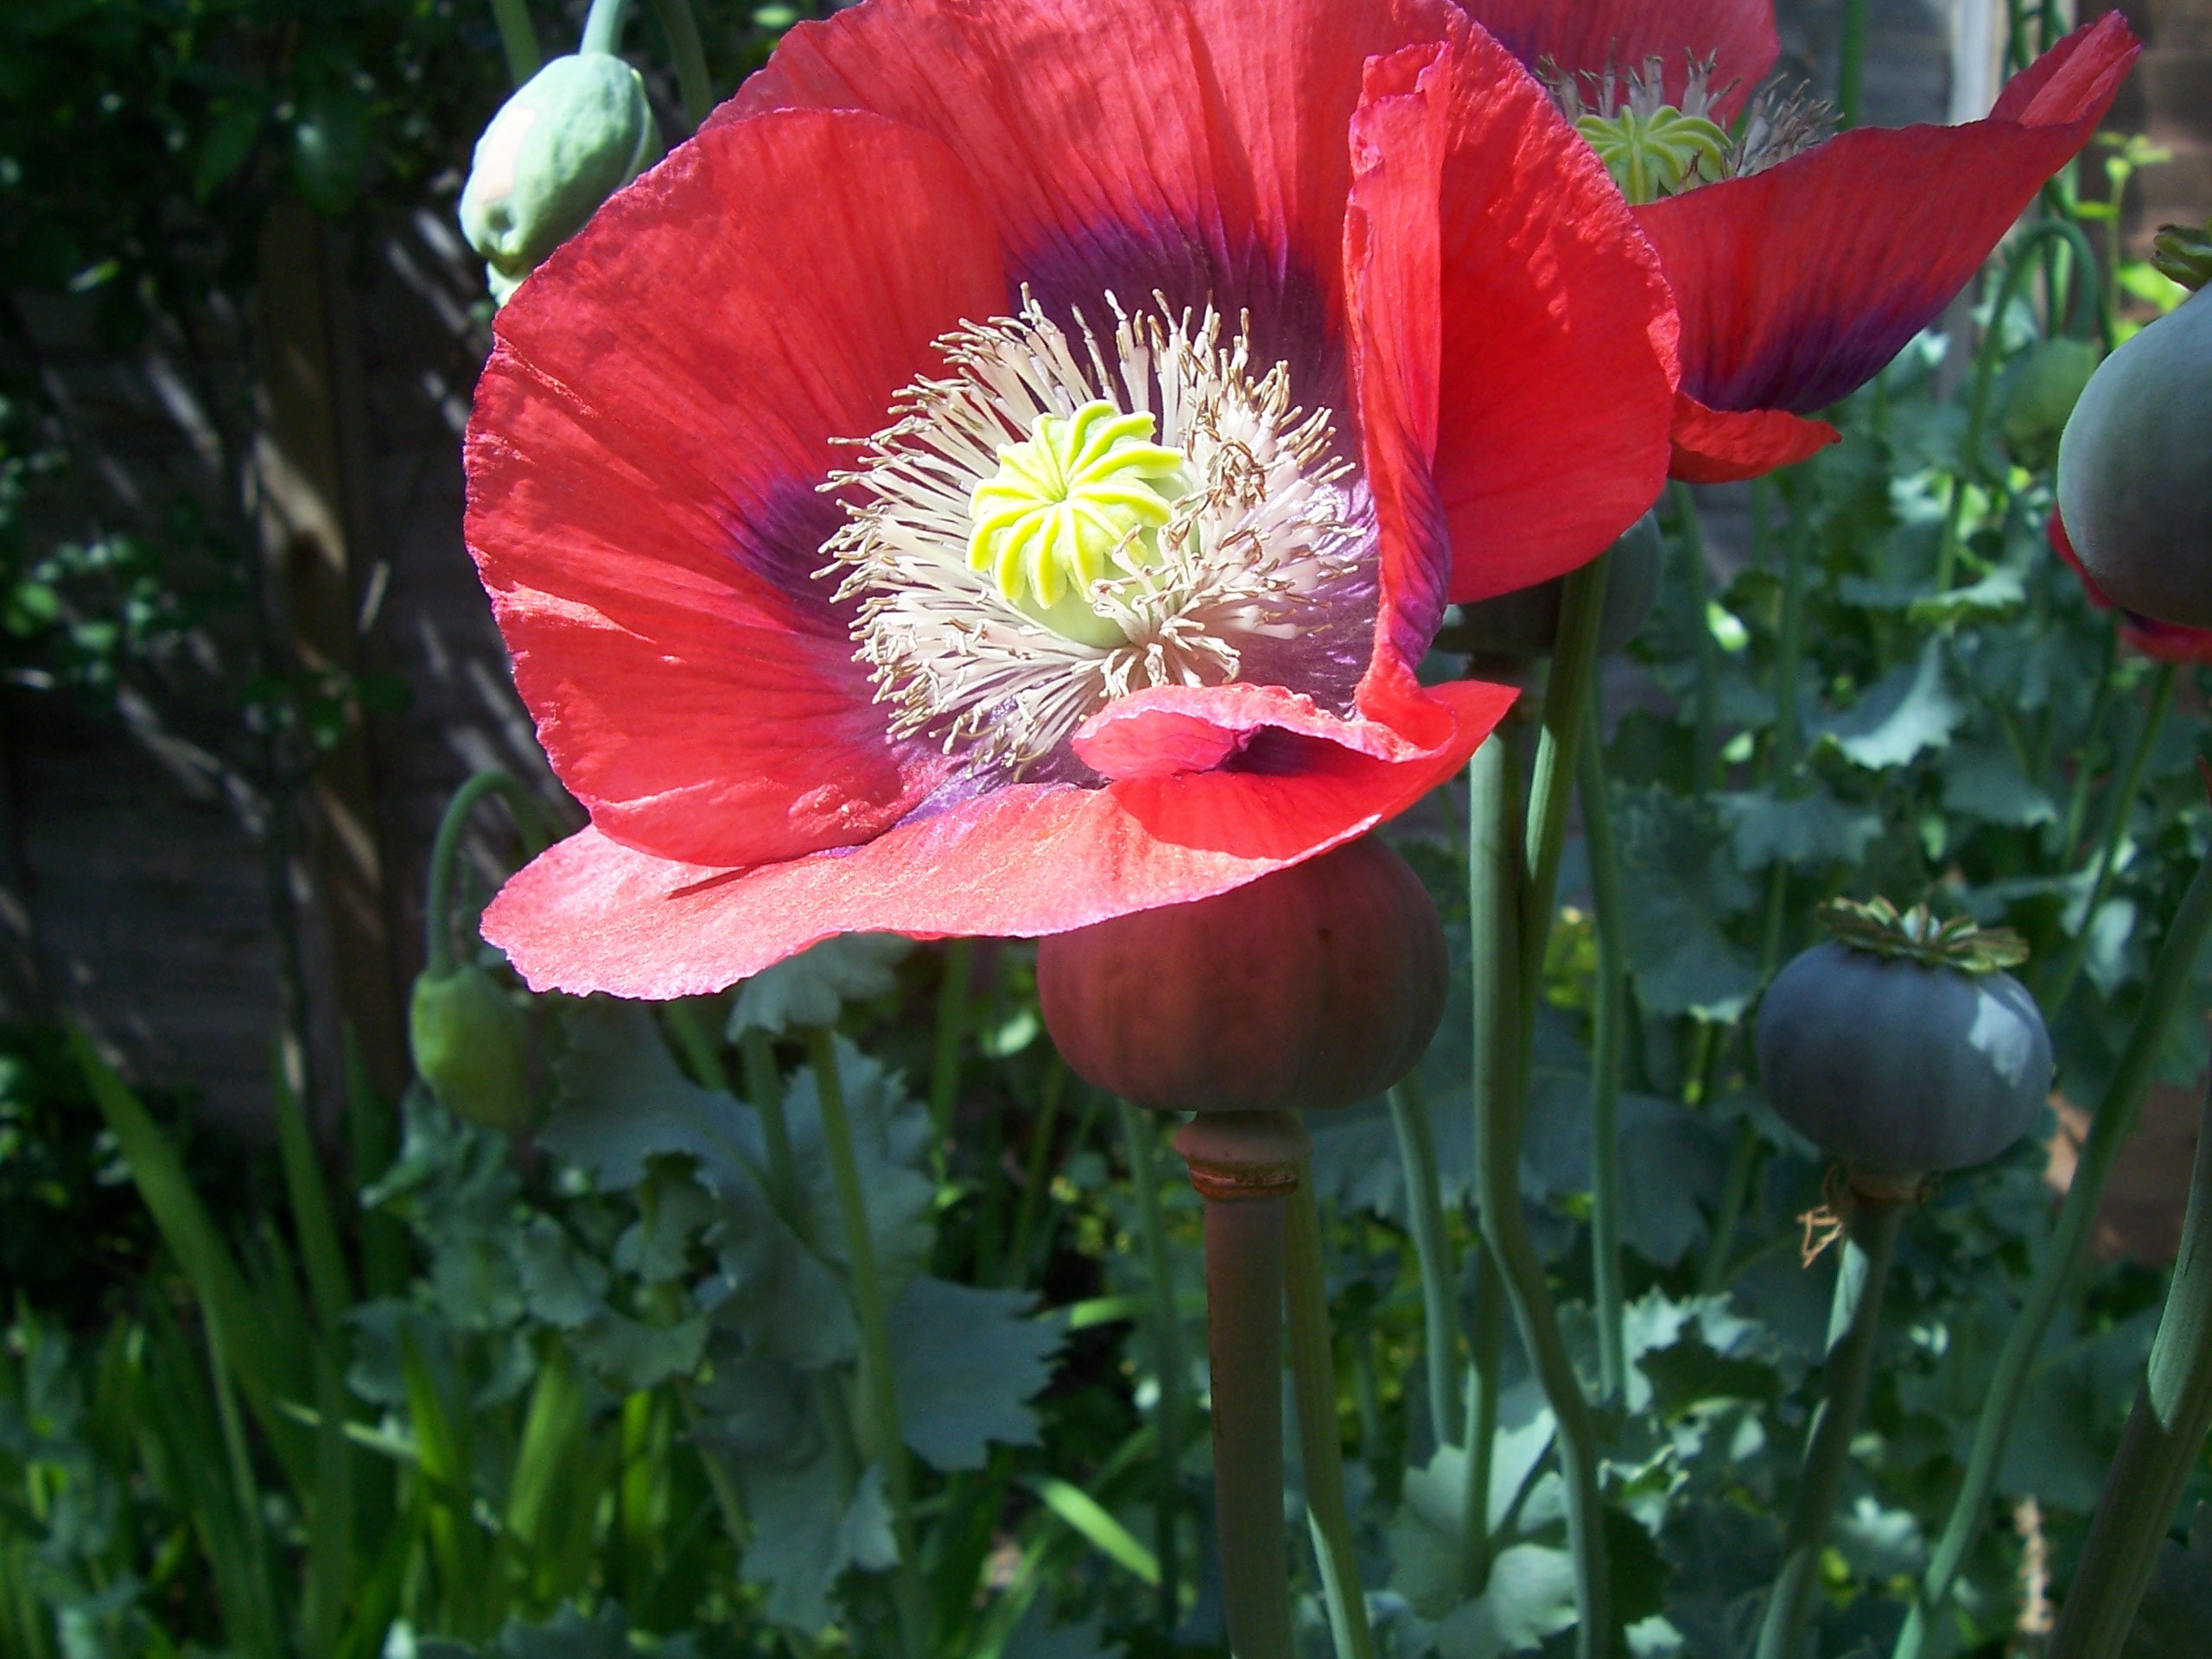
plant, flower, petal, red, botany, garden, flora, close up, petals, poppy, flowering plant, land plant, poppy family